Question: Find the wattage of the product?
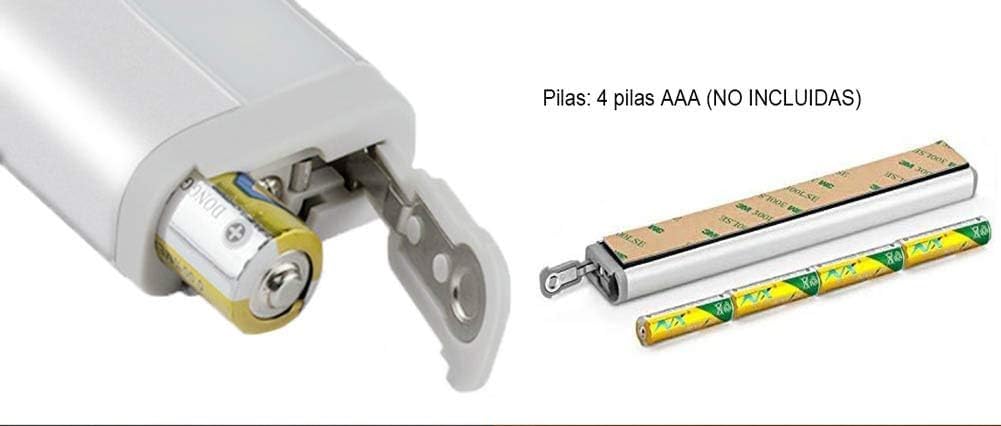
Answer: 1000.0 watt